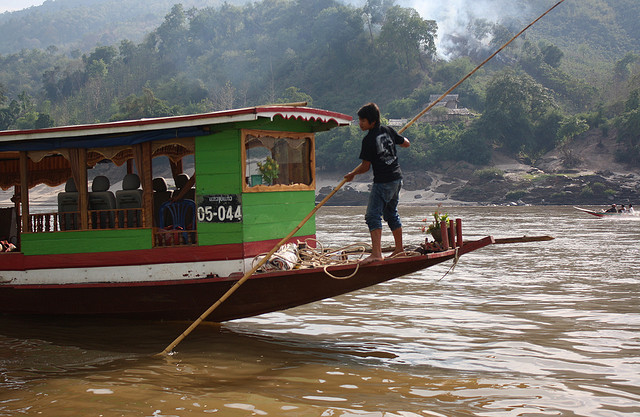
A man moving a tour boat in the water.

A man rowing a pontoon boat through a river.

Man using a pole to help guide and steer a boat down a river.

A man stands on the tip of a passenger boat

Boy on bow of boat steering with a pole.